BAPS Shri Swaminarayan Mandir Nairobi

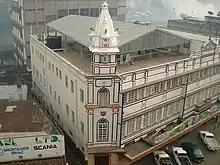
BAPS Shri Swaminarayan Mandir, Nairobi

BAPS Shri Swaminarayan Mandir, Nairobi is a Hindu temple in Nairobi, Kenya. Although there were temples in Africa before this, it is the first traditional stone and marble Hindu temple to be constructed on the African continent and was built by BAPS Swaminarayan Sanstha, a Hindu denomination within the Swaminarayan Sampradaya. It was opened on 29 August 1999 by Pramukh Swami Maharaj, the 5th spiritual leader of BAPS Swaminarayan Sanstha.